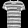
Label: T - shirt / top